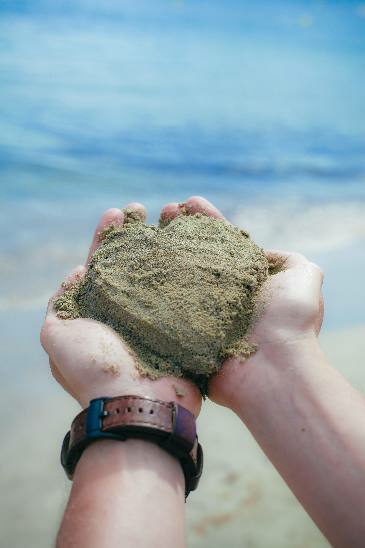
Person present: Yes